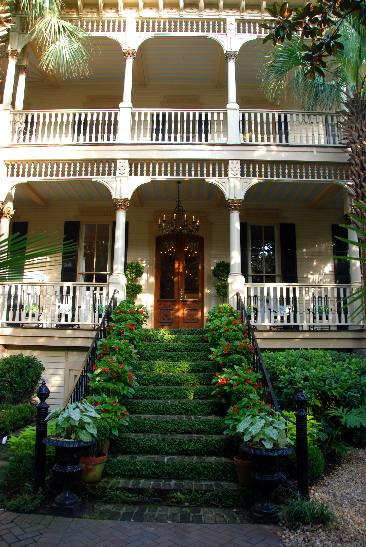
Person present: No